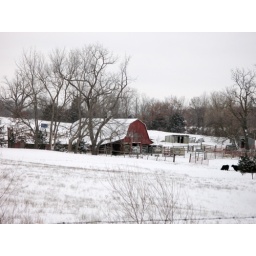
red barn in MO.jpg